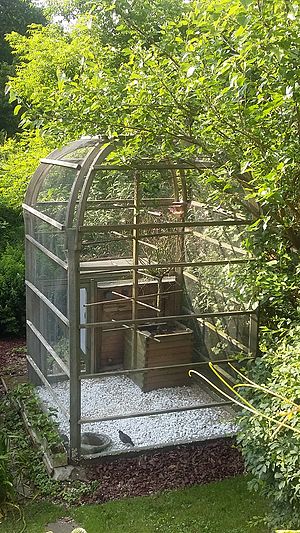
Voliere
Et eksempel på et mindre voliere.
Et voliere er et stort fuglebur, der tillader at større fugle har mulighed for at flyve. Ordet er afledt af fransk voler, der betyder flyve som igen kommer fra det latinske ord for at flyve; volare.